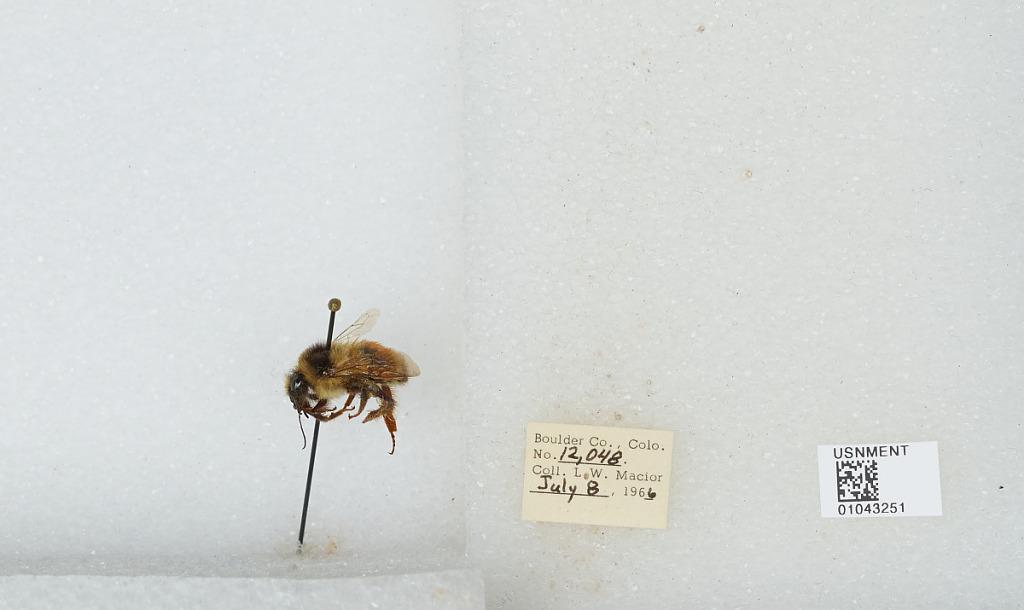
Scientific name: Bombus (Pyrobombus) bifarius Cresson
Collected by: L. Macior
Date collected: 1966-7-8
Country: United States
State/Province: Colorado
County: Boulder
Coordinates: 40.0017, -105.308